CXorf38 Isoform 1

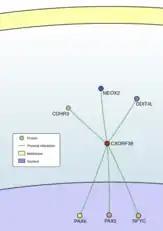
CXorf38 intracellular protein interactions predicted by Mentha.

*All the above interactions have been determined via two-hybrid array, with the exception of NFYC, the interaction of which has been experimentally determined.